Richard Daykin

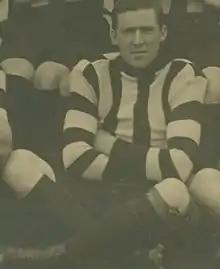
Daykin in 1910

Richard Francis Daykin (7 January 1887 – 1 September 1943) was an Australian rules footballer who played for Collingwood in the Victorian Football League (VFL).